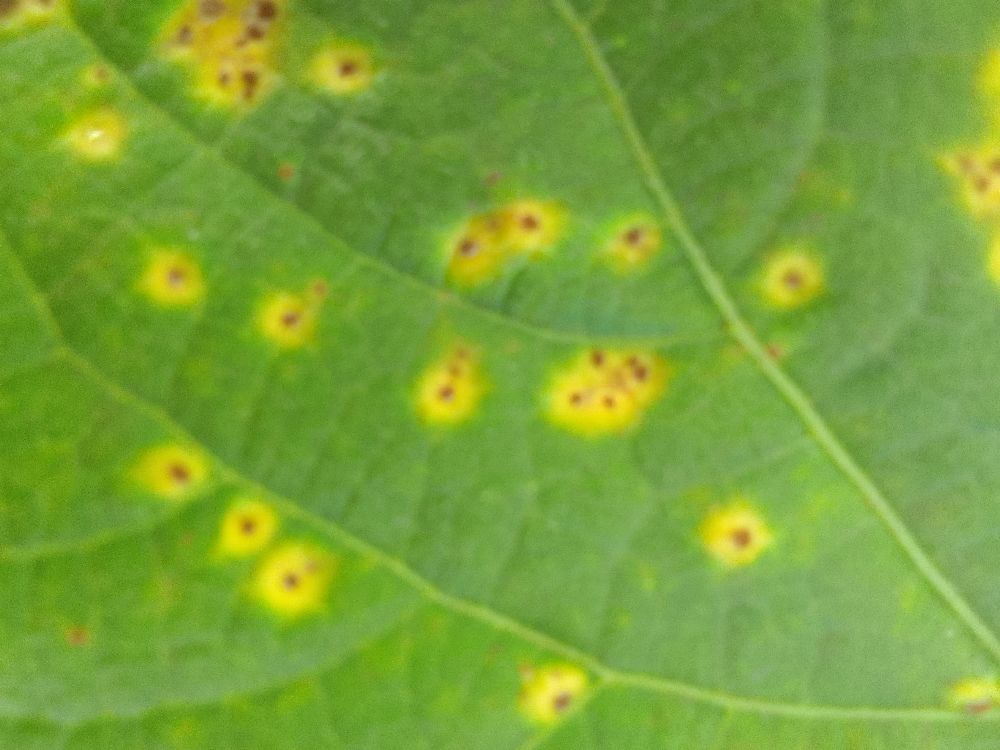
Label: rust